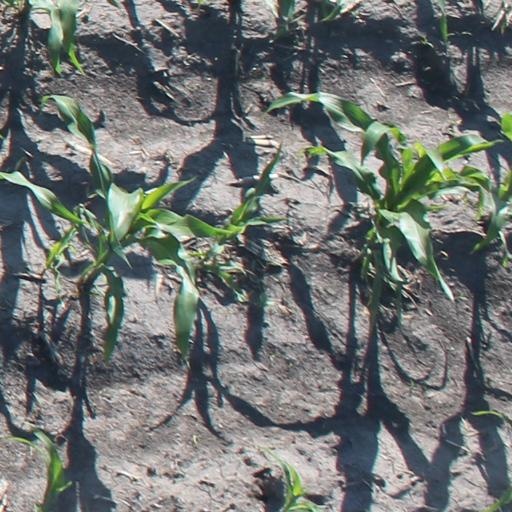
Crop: maize; corn